Meriden, West Midlands

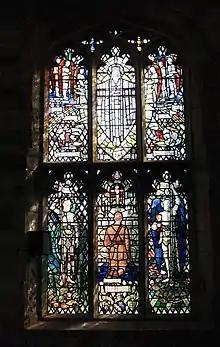

Meriden was identified as the centre of England as early as 1829. That designation was shown to be inaccurate in 1920, when the first systematic attempt was made to validate the claim.